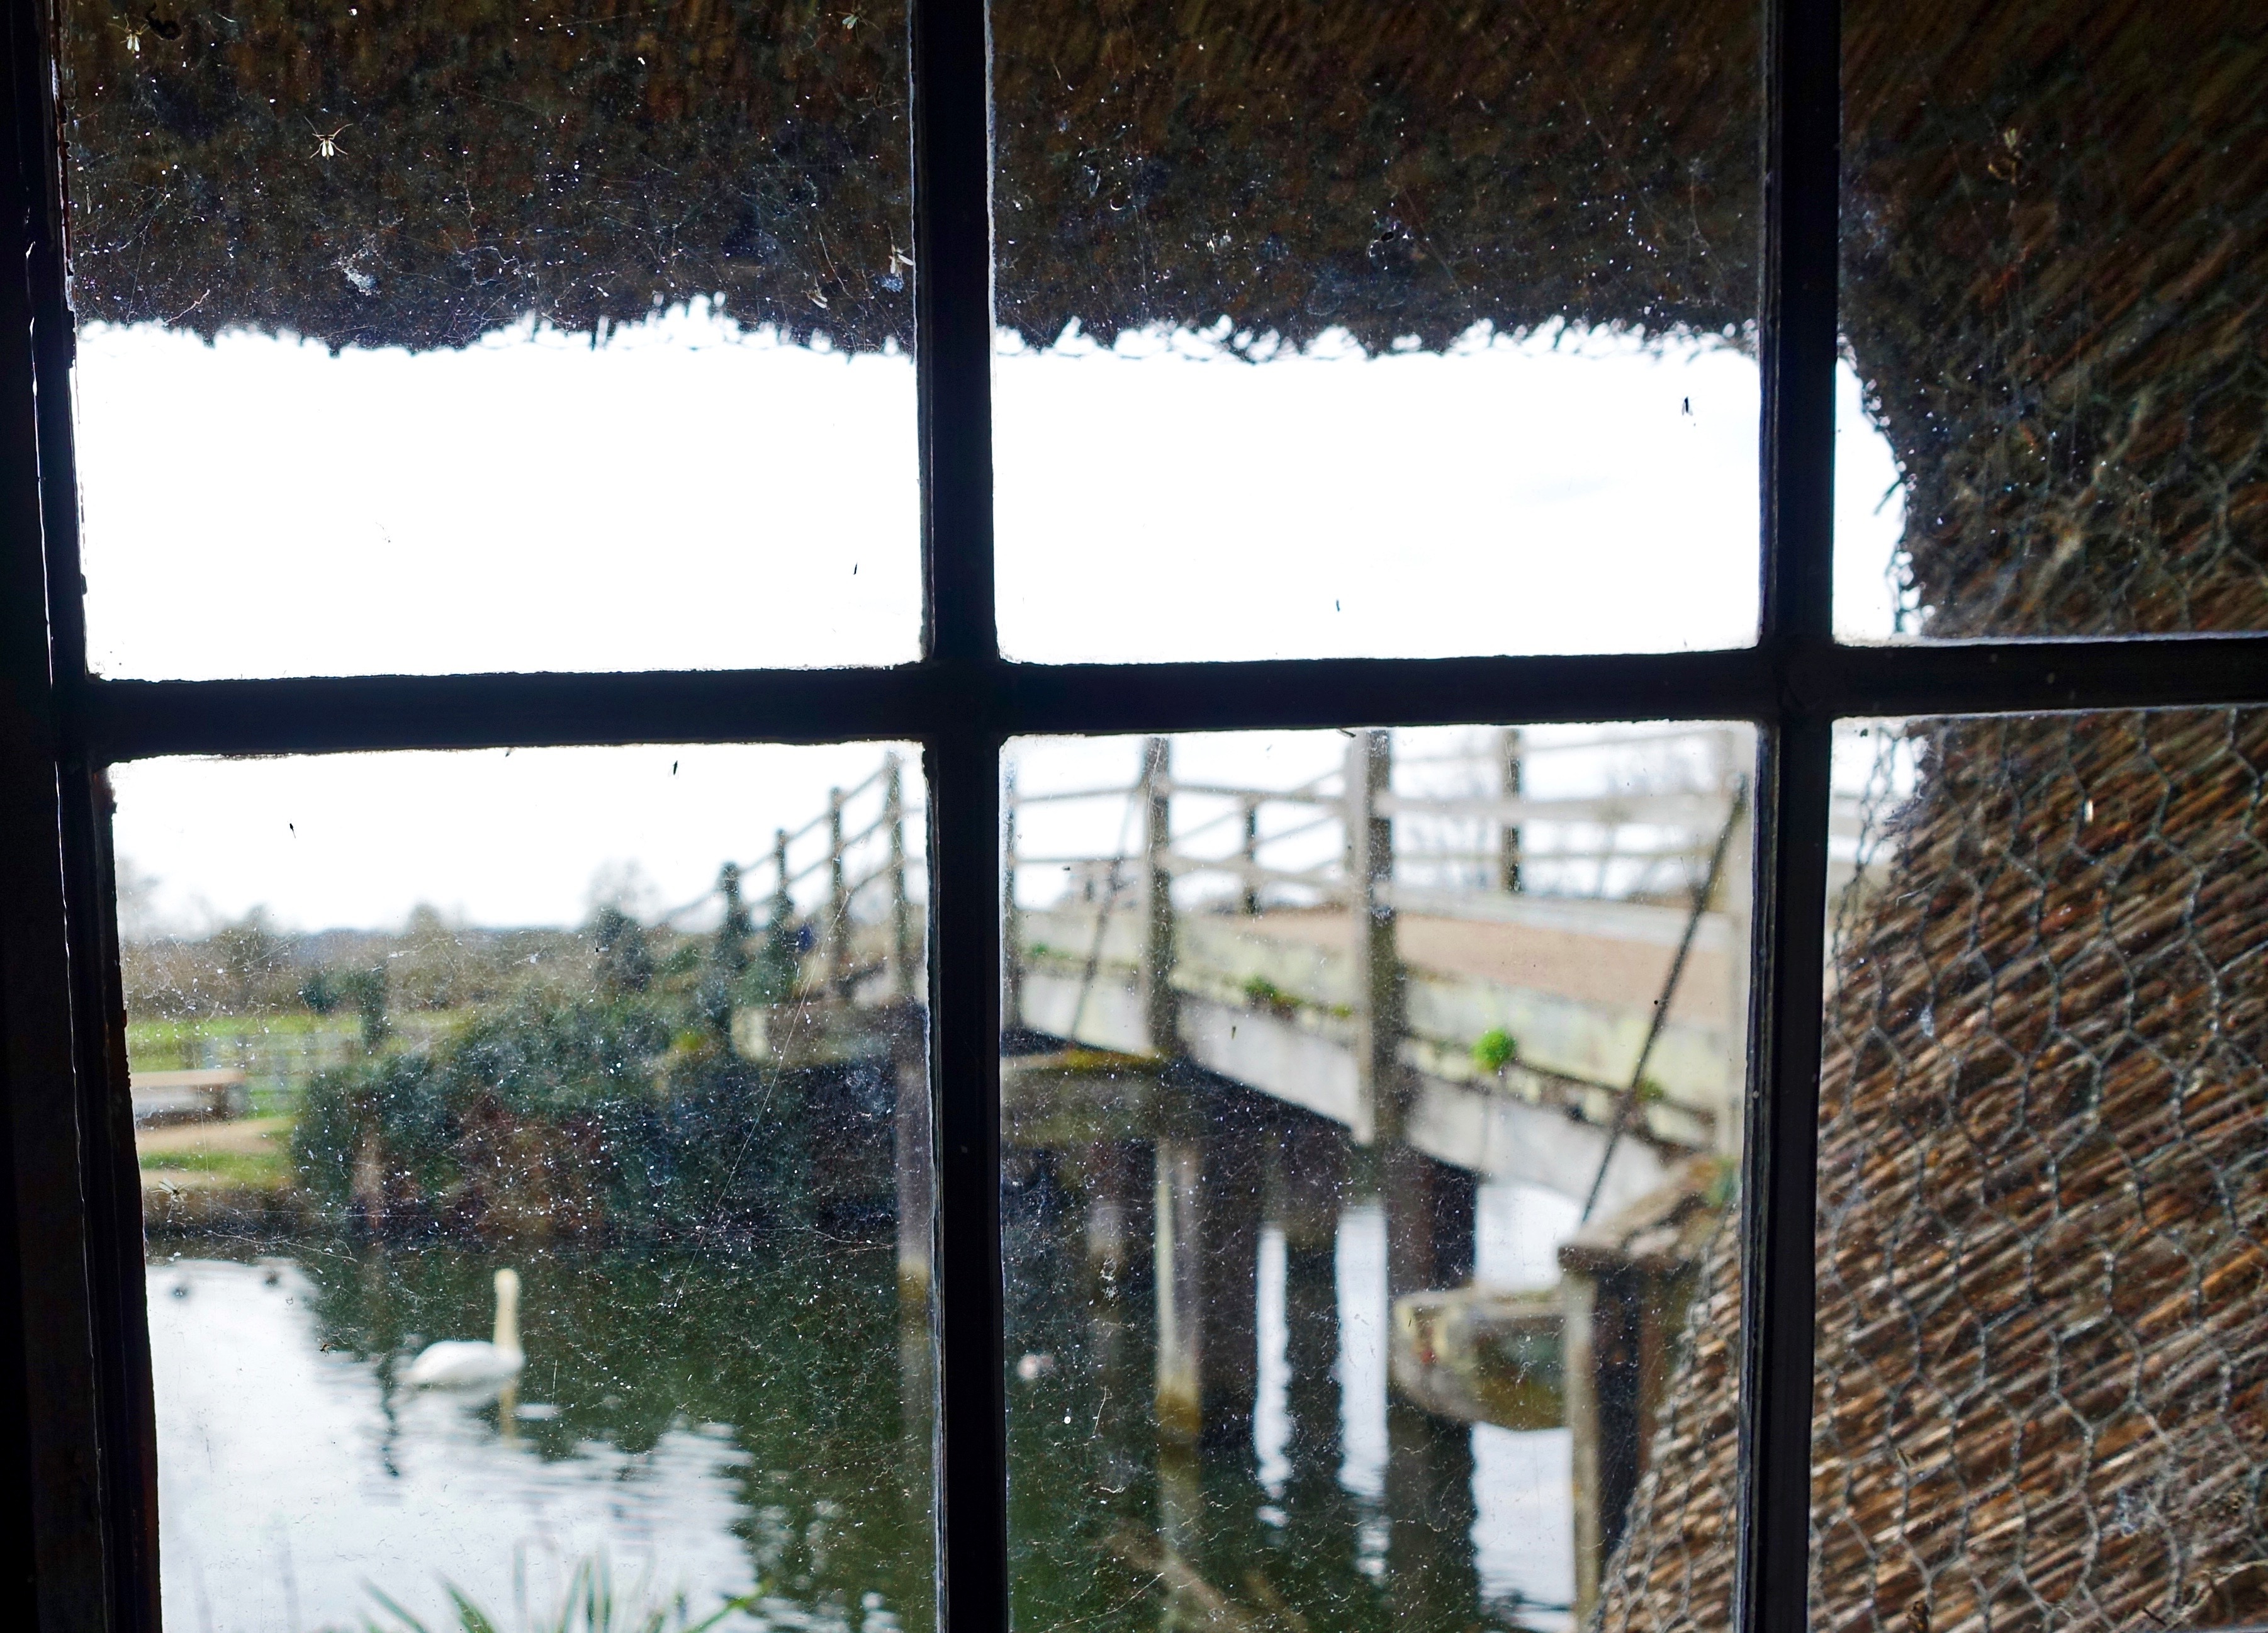
window, reflection, blurred, waterway, scene, house window, window view, looking out window